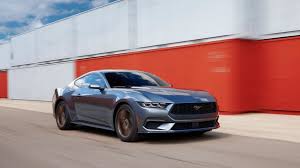
Vehicle type: Cars